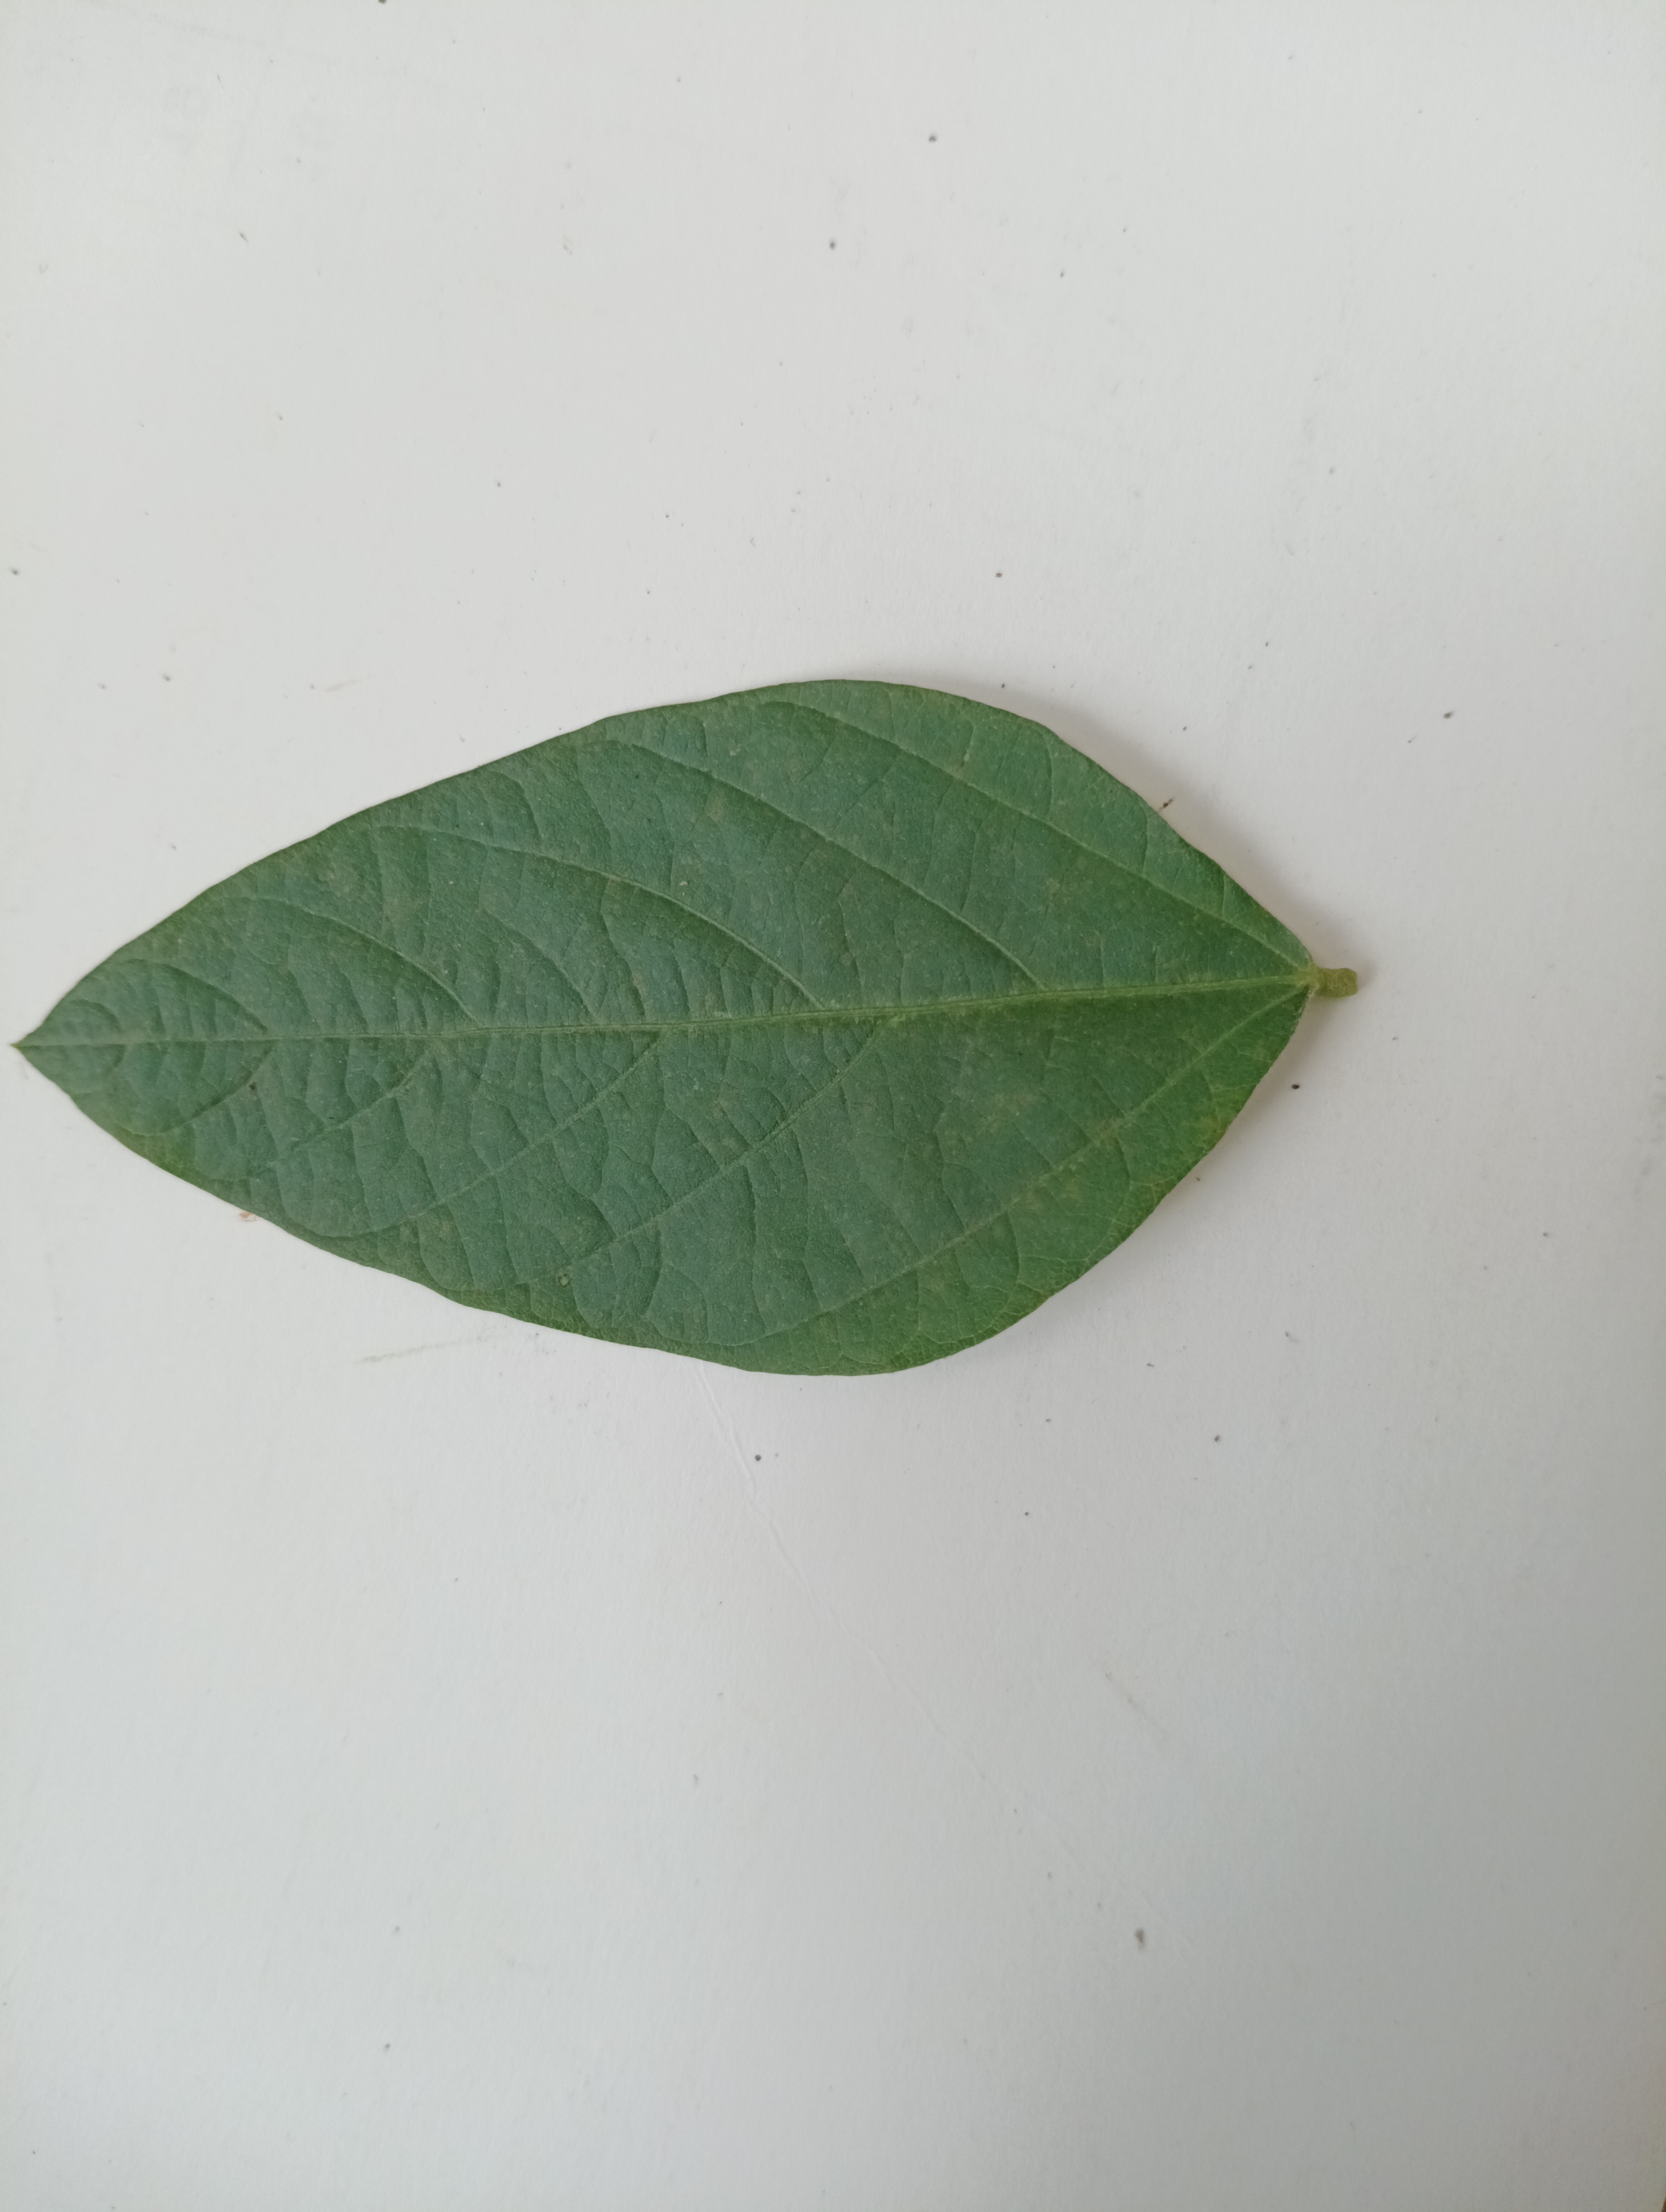
Label: Healthy